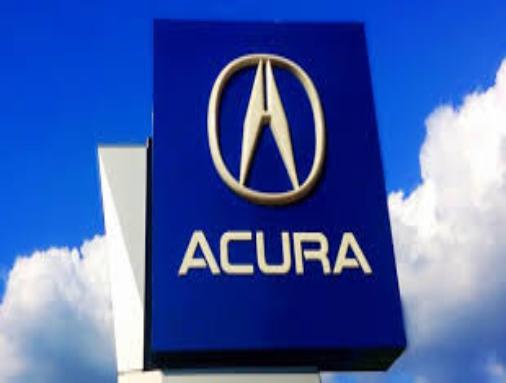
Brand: akurra
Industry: Transportation